Sacca-kiriya

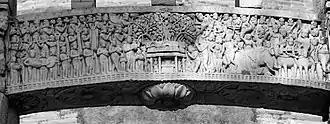
Visit of King Ashoka to the Bodhi Tree.

There are many examples in literature and in Asian history of people making a "sacca-kiriyā". The most well-known is that of the Buddha himself. On the evening of his enlightenment, as the Buddha is about to attain enlightenment, he is challenged by Māra, the Buddhist personification of evil. Māra tries to stop the Buddha from attaining enlightenment by accusing him of having no right to sit on the seat beneath the tree of enlightenment, and challenging him to find a witness to his claim of enlightenment. The Buddha-to-be then calls Mother Earth to testify of his perfections of virtue on the evening of his enlightenment, the earth symbolizing truth and righteousness. He refers to the virtues he has practiced for many lifetimes. When the earth confirms the Buddha's claims, Māra retreats. In another example, the Buddha-to-be places a bowl upon the surface of the water. He declares that if he is to attain Buddhahood that evening, let the bowl float upwards against the stream, which then happens according to his declaration. In another widely quoted Jātaka story, a quail is about to see its nest and fellow birds consumed by a forest fire. After the bird makes a statement about the "efficacy of virtue" (') and "efficacy of truth" ('), and by expanding on the virtues of the Buddhas in the past, the fire miraculously retreats.